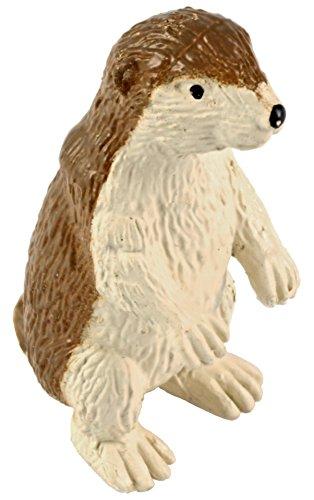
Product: Safari Ltd Desert TOOB, Pack of 11
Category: Toys & Games | Toy Figures & Playsets | Action Figures
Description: TOOB SPECIFICATIONS – This Safari TOOB contains 12 figures.
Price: $10.33
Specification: ProductDimensions:2x2x13inches|ItemWeight:4ounces|ShippingWeight:4ounces(Viewshippingratesandpolicies)|DomesticShipping:ItemcanbeshippedwithinU.S.|InternationalShipping:ThisitemcanbeshippedtoselectcountriesoutsideoftheU.S.LearnMore|ASIN:B000RPZV3E|Itemmodelnumber:682504|Manufacturerrecommendedage:3yearsandup